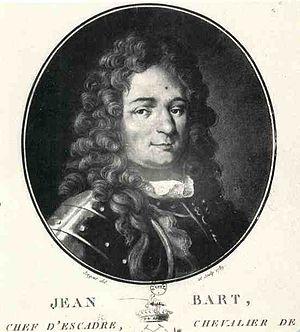
Portait de Jean Bart (1650-1702), corsaire. Gravure du XVIIIe siècle
Jean Bart, en flamand Jan Bart ou Jan Baert, né le 21 octobre 1650 à Dunkerque et mort le 27 avril 1702 dans cette même ville, est un corsaire célèbre pour ses exploits au service de la France durant les guerres de Louis XIV.